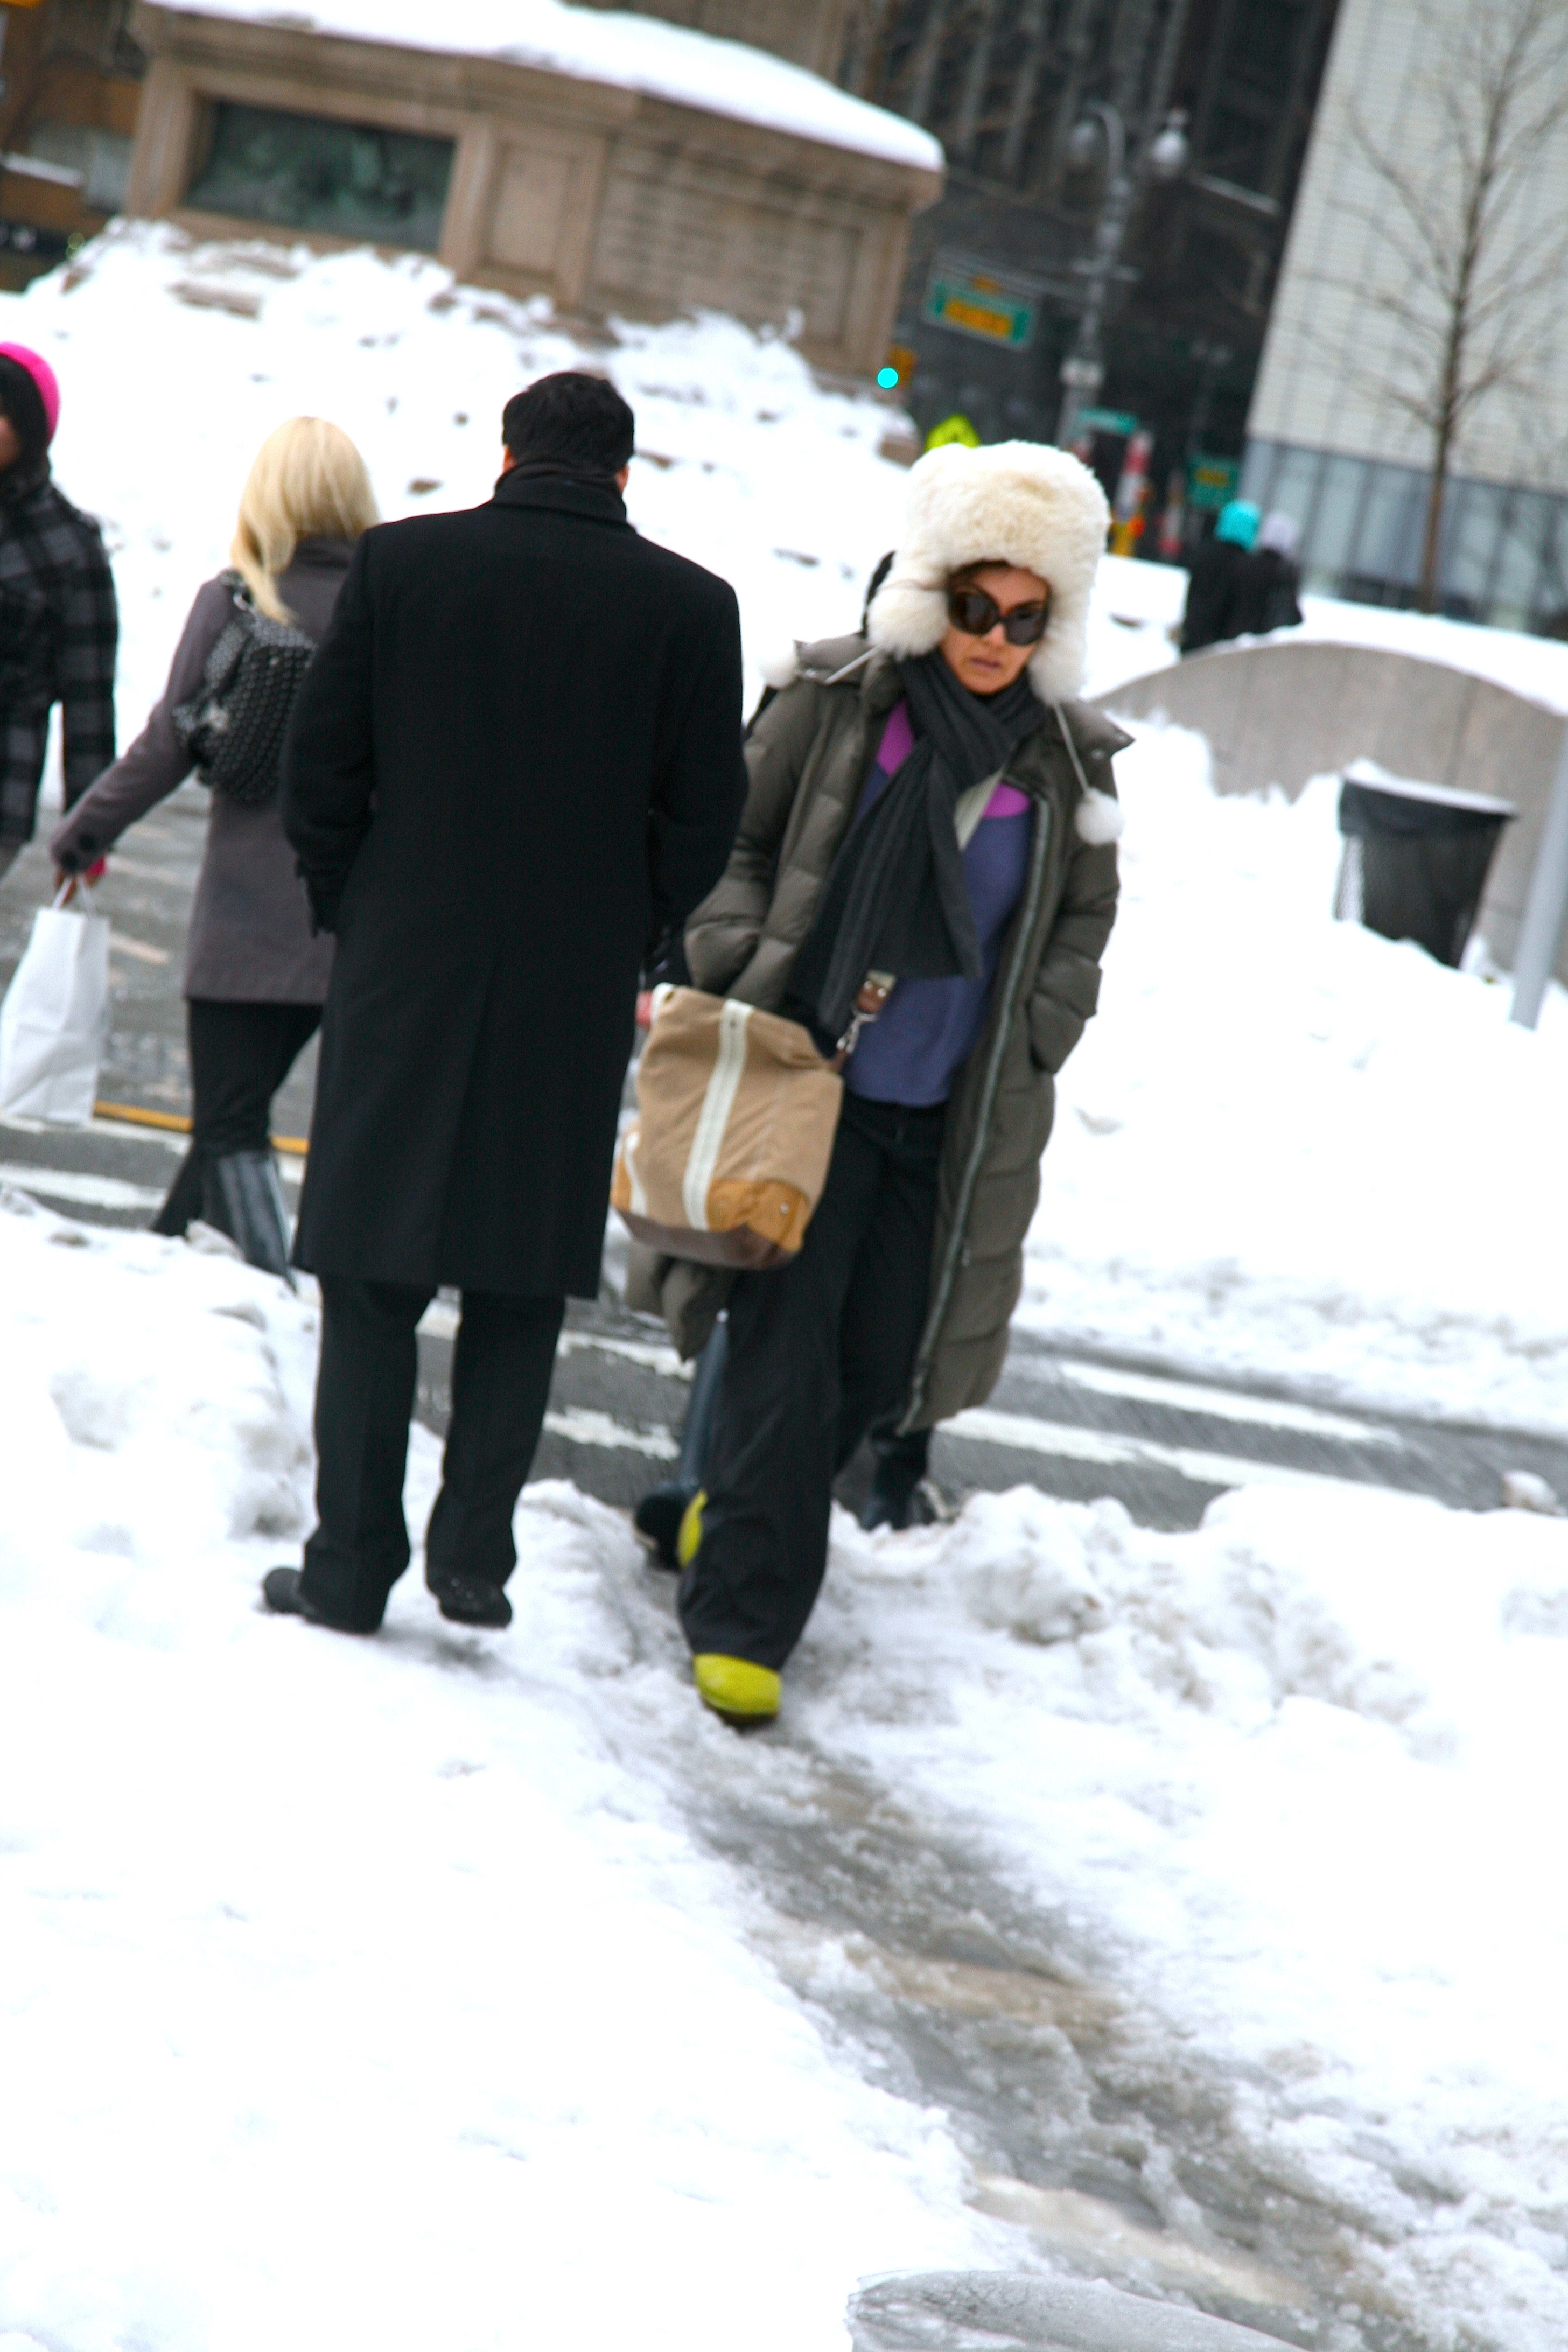
snow, winter, weather, clothing, footwear, costume, selection, newyorker